Bhale Dongalu (2008 film)

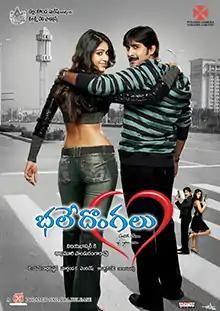
Movie poster

Bhale Dongalu is a 2008 Telugu-language black comedy con film directed by K. Vijaya Bhaskar. It is produced by Sakhamuri Panduranga Rao and Bellamkonda Suresh on Sri Lakshmi Devi Productions banner. A remake of the film "Bonnie and Clyde" and the Hindi film "Bunty Aur Babli" (2005), the film stars Tarun, Ileana, Jagapati Babu and music composed by K.M. Radha Krishnan. It received mixed reviews upon release.